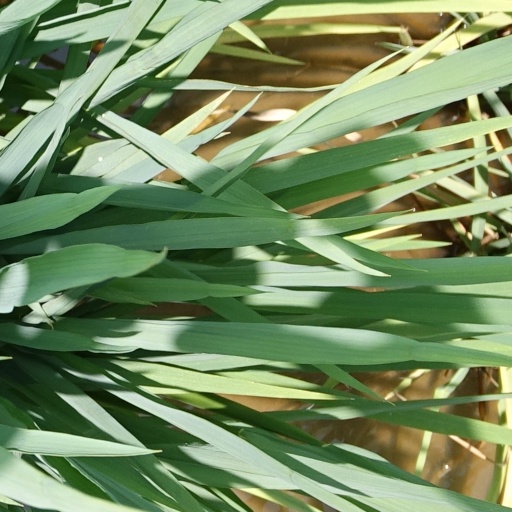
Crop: rice